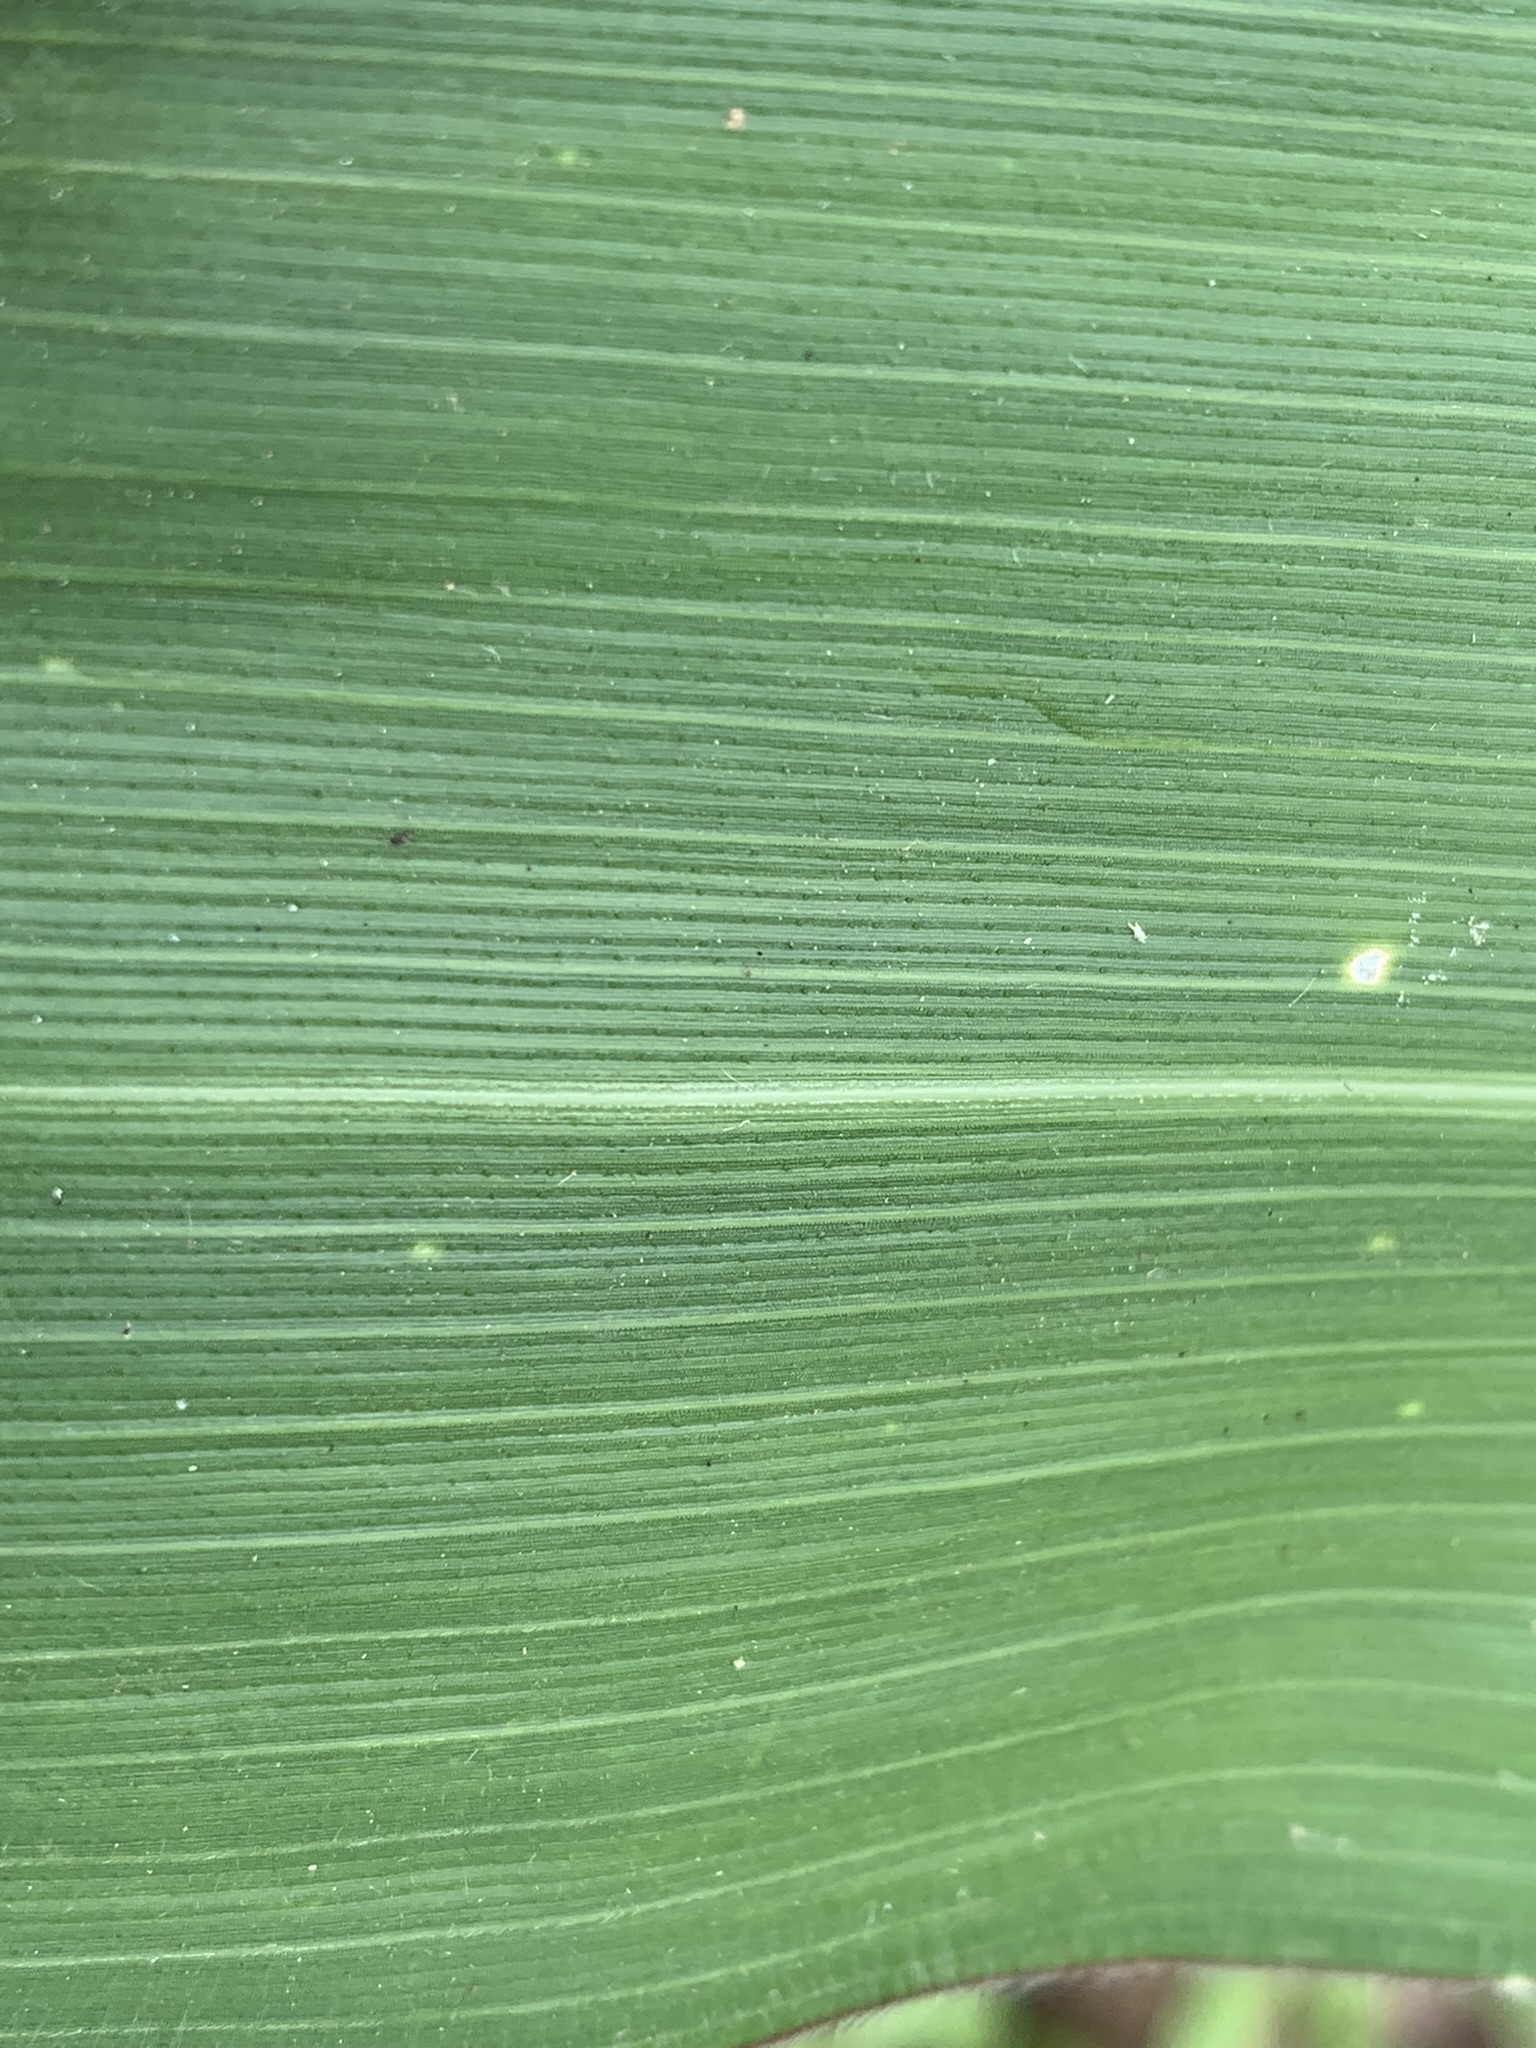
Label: Healthy